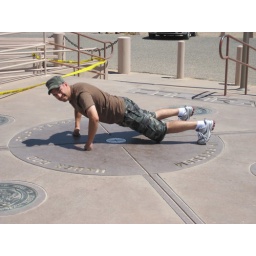
Four Corners monument - standing in the states of New Mexico, Arizona, Utah, and Colorado simultaneously